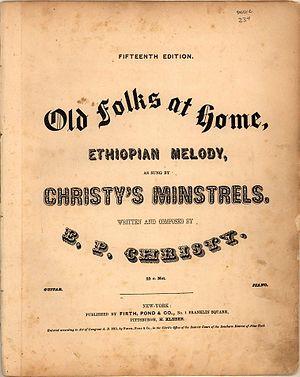
Les symboles repris ci-dessous sont les symboles officiels de l'État de Floride. La majorité des symboles furent choisis en 1950. Néanmoins, la fleur emblème fut choisie en 1909, l'oiseau emblème de l'État fut choisi en 1927 et la chanson emblème en 1935. Ces trois emblèmes ne sont d'ailleurs pas repris dans les textes de loi de la Floride.
28 février : création de la Société des auteurs, compositeurs et éditeurs de musique à Paris afin d'assurer la collecte et la répartition des droits d'auteurs.